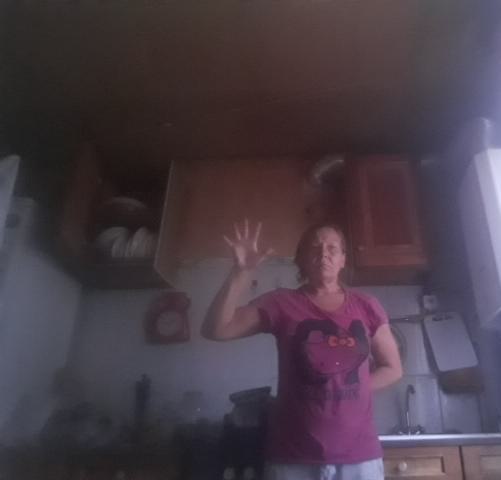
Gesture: palm